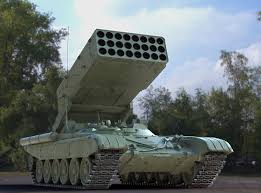
Label: Self Propelled Artillery